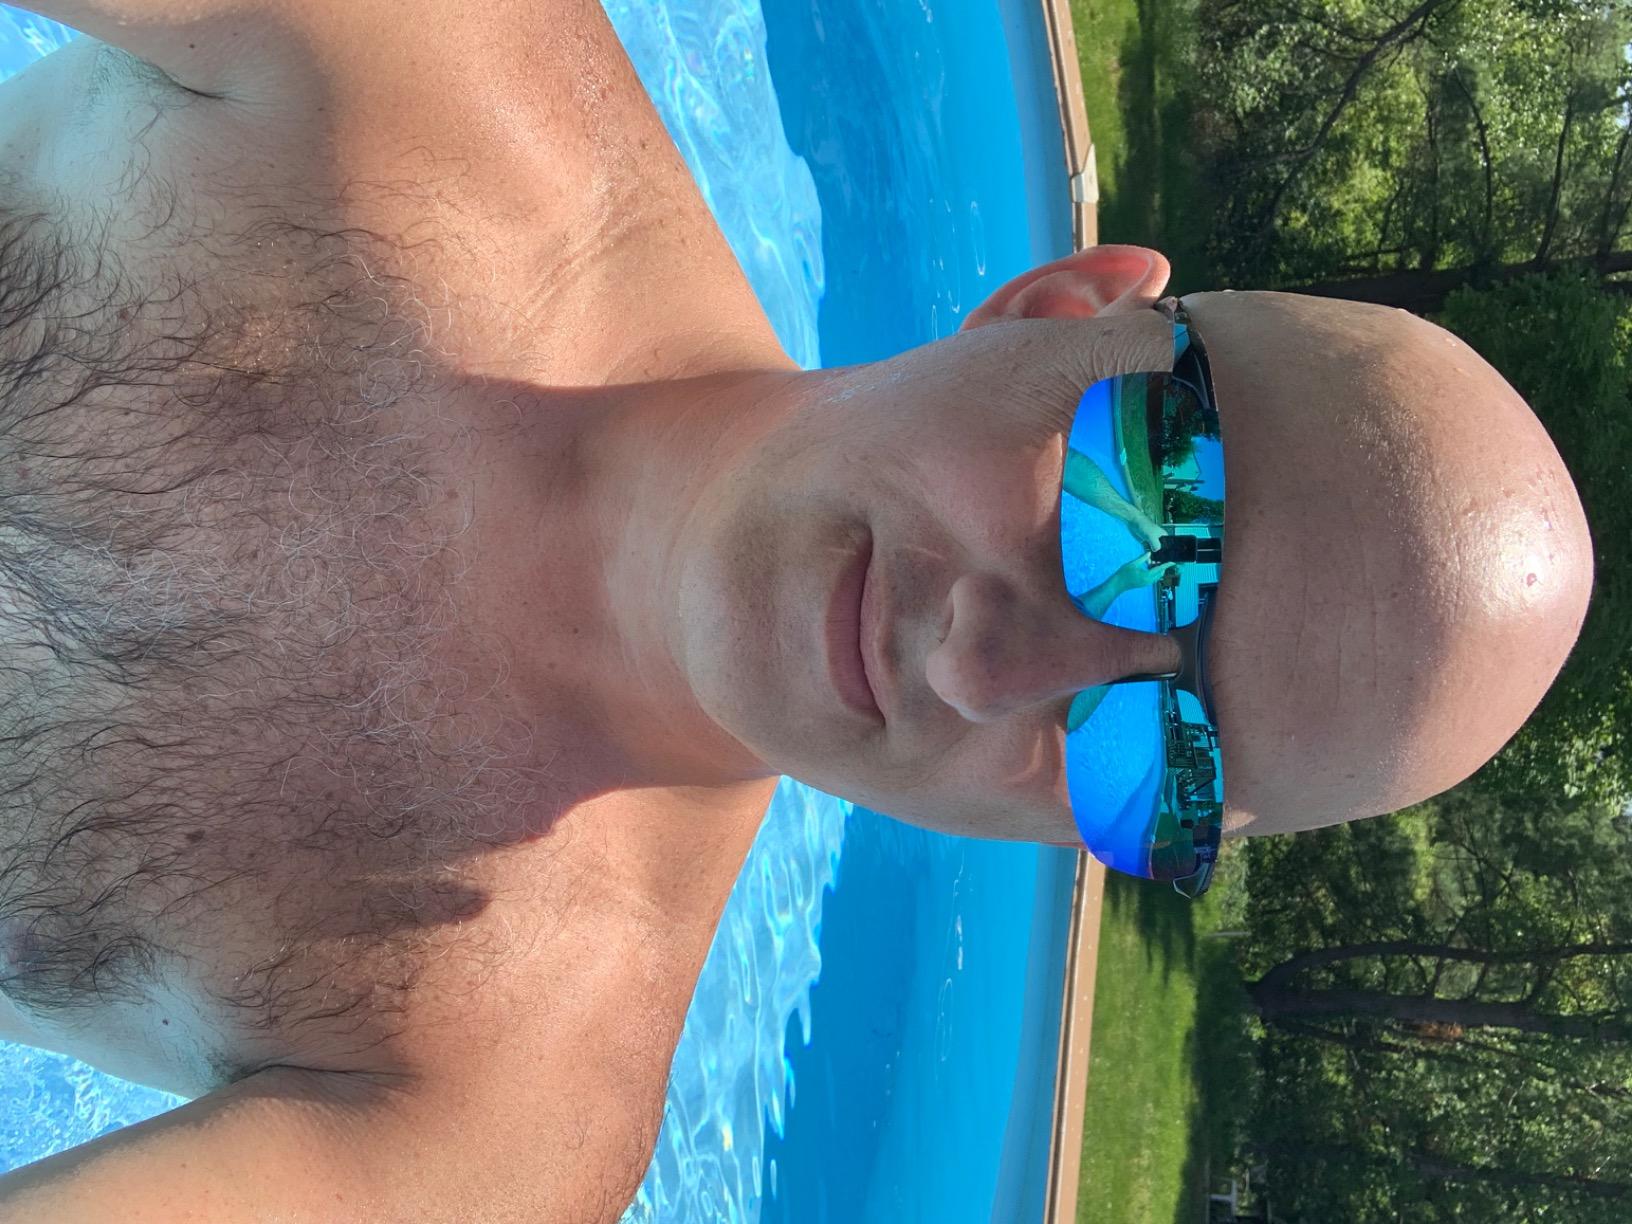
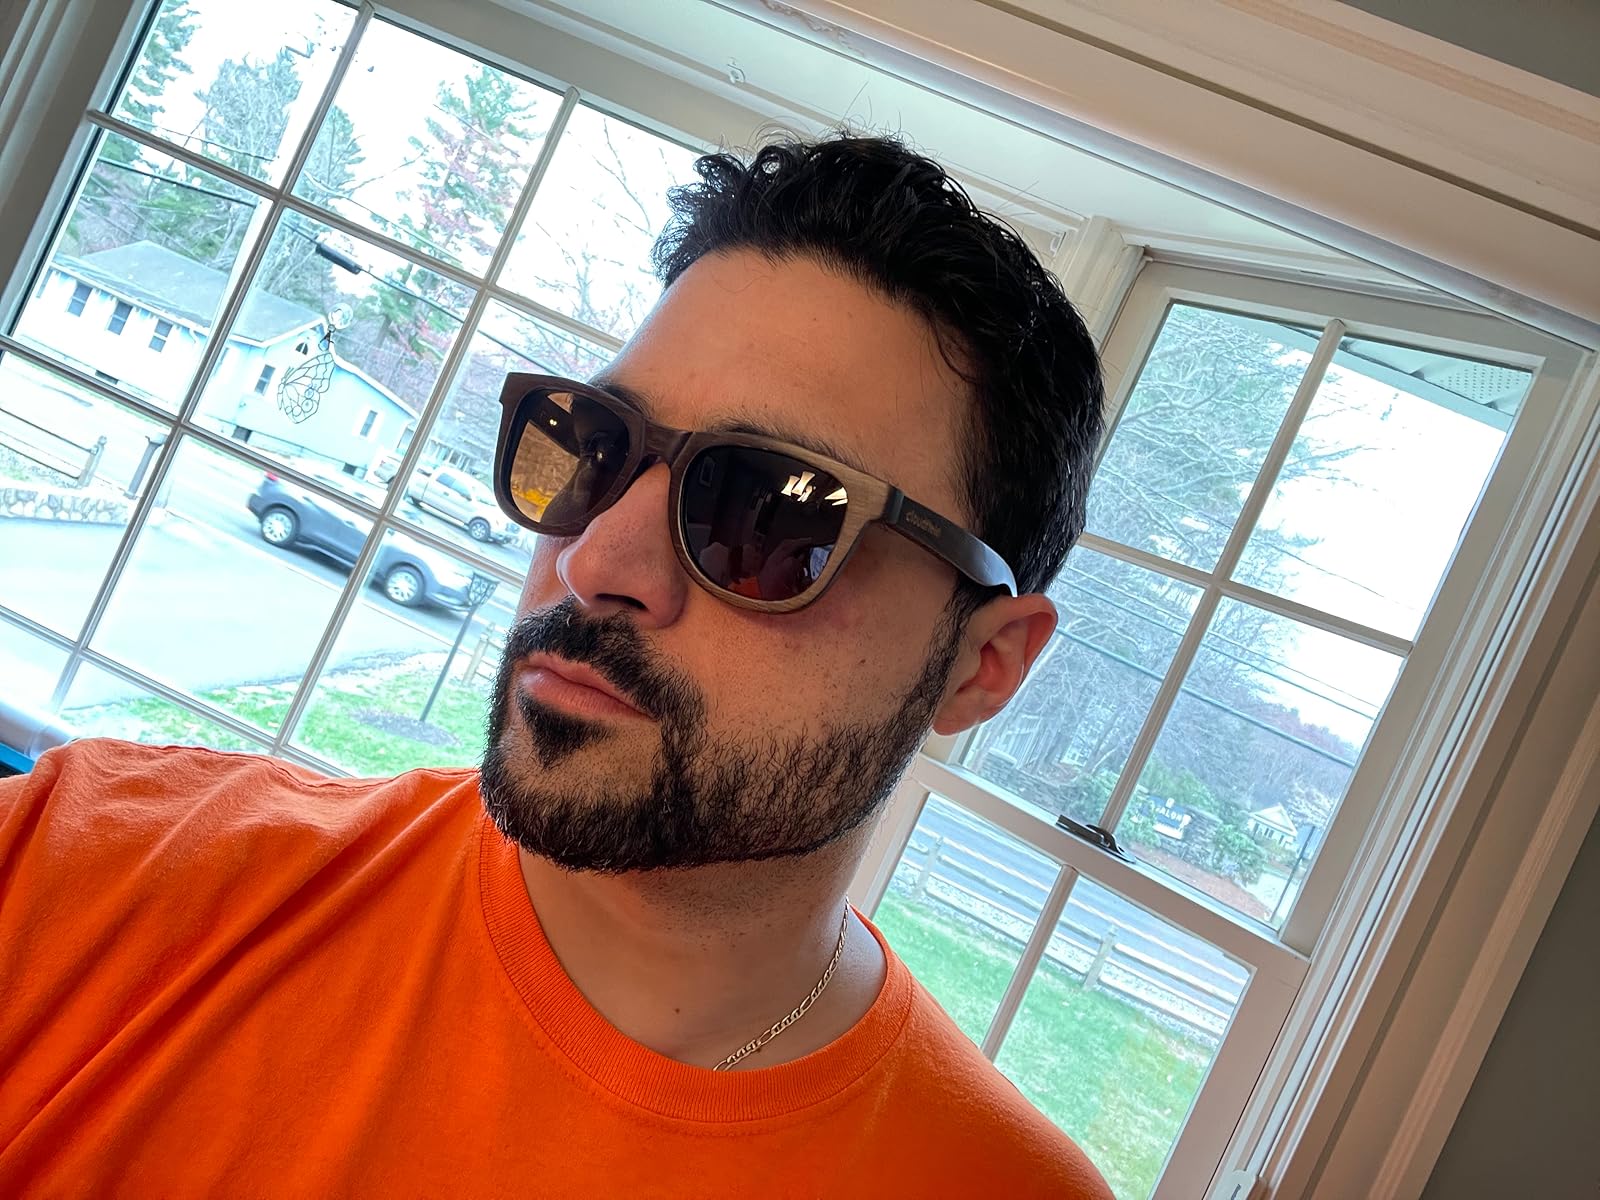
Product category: accessories_sunglasses
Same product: no